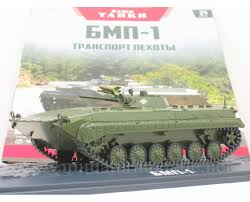
Label: BMP-1